Needmore, Pennsylvania

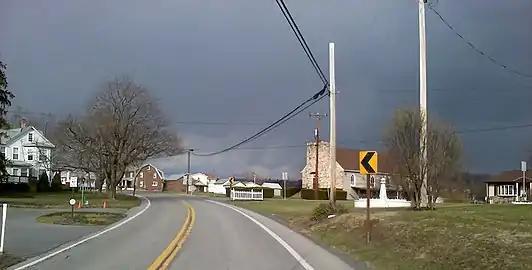
Needmore from Route 522

Needmore is in south-central Fulton County, at the intersection of U.S. Route 522 (Great Cove Road) and Route 655 (Thompson Road) in Belfast Township. US 522 leads south to Interstate 70 at Warfordsburg and northeast to McConnellsburg, the Fulton County seat. PA 655 leads south to the Maryland border (the Mason–Dixon line). Hancock, Maryland, is south via PA 655 and south via US 522.